Out of the Park Baseball

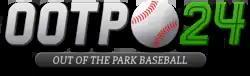
"Out of the Park Baseball 24" Logo

Out of the Park Baseball (abbreviated as OOTP) is a text-based baseball simulation for career, historical, and fictional play.